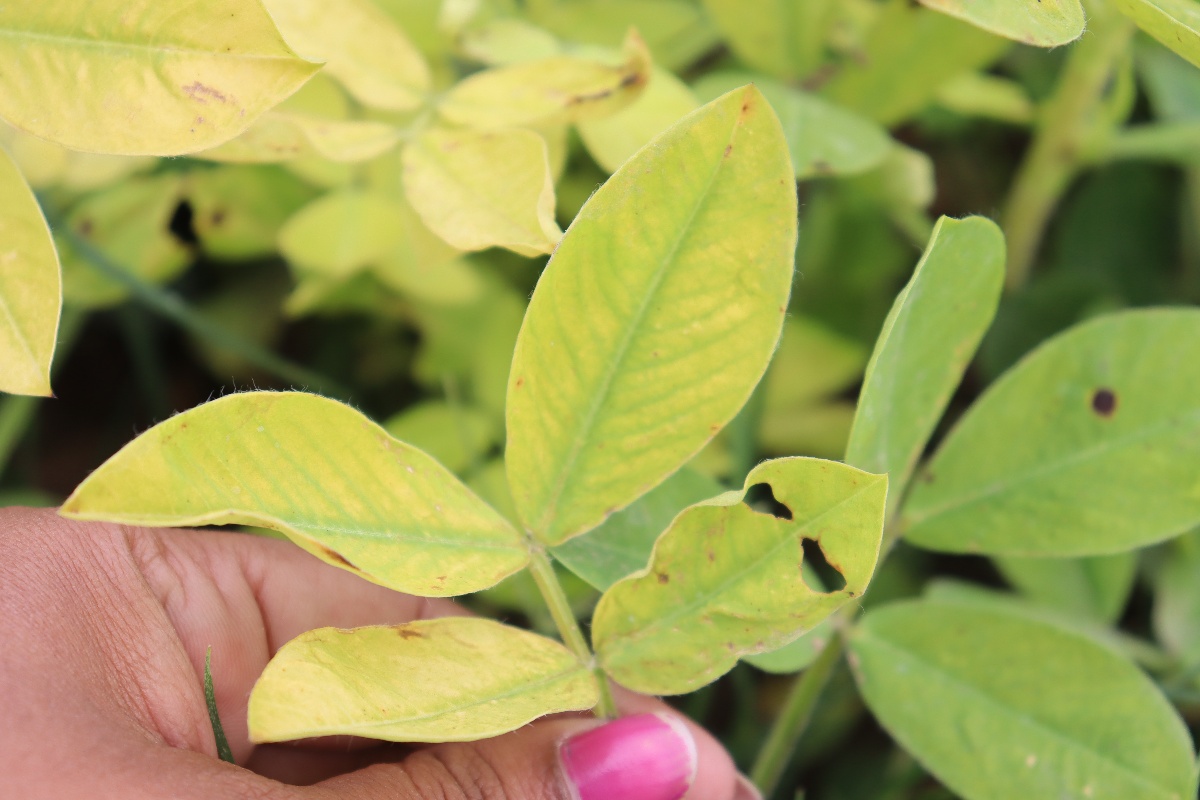
Label: nutrition deficiency